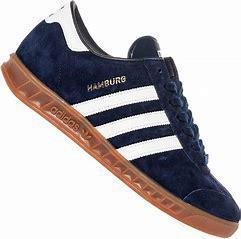
Brand: Adidas
Model: Hamburg